Maus Gatsonides

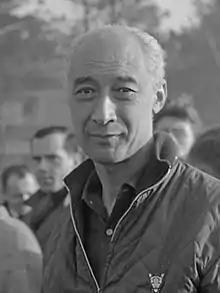
Maus Gatsonides (1964)

Maurice "Maus" Gatsonides (February 14, 1911 in Gombong, Kebumen Regency – November 29, 1998 in Heemstede) was a Dutch rally driver and inventor. Gatsonides was born in Central Java in the former Dutch East Indies (now Indonesia). He founded the company "Gatsometer BV" in the Netherlands in 1958.